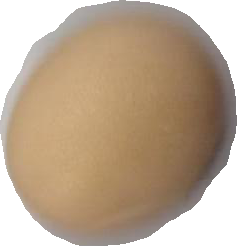
Variety: Anjasmoro